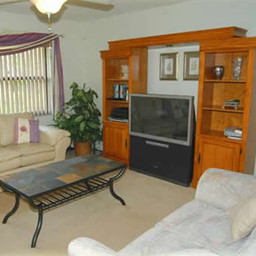
Room type: livingroom